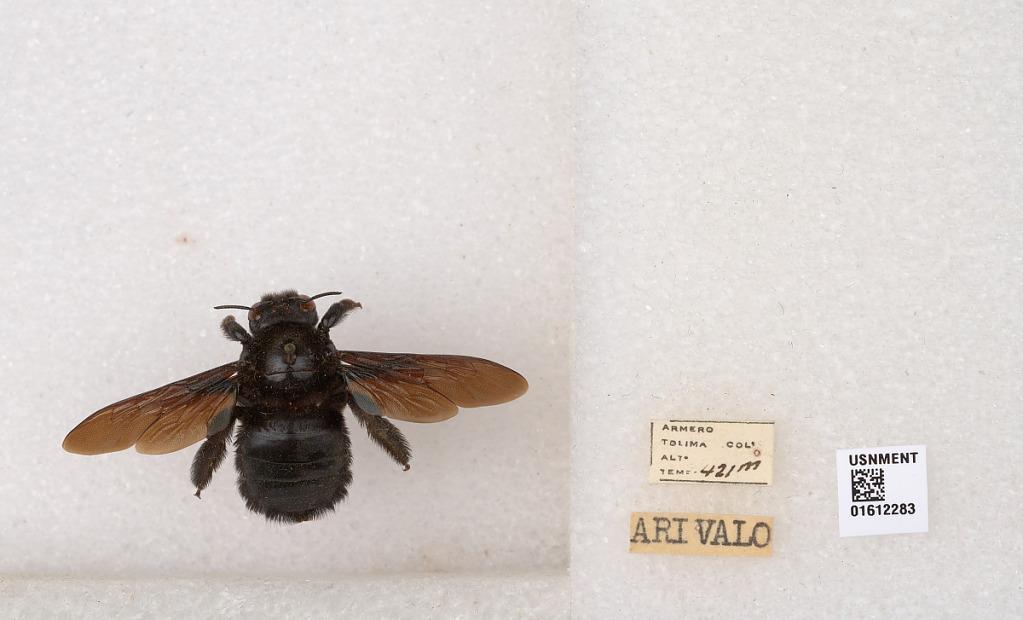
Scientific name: Xylocopa (Neoxylocopa) sp.
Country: Colombia
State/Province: Tolima
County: Armero
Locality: Armero